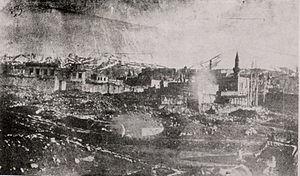
1918 est une année commune commençant un mardi.